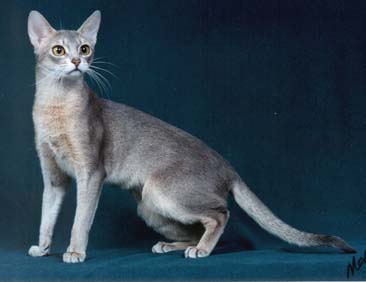
Breed: abyssinian